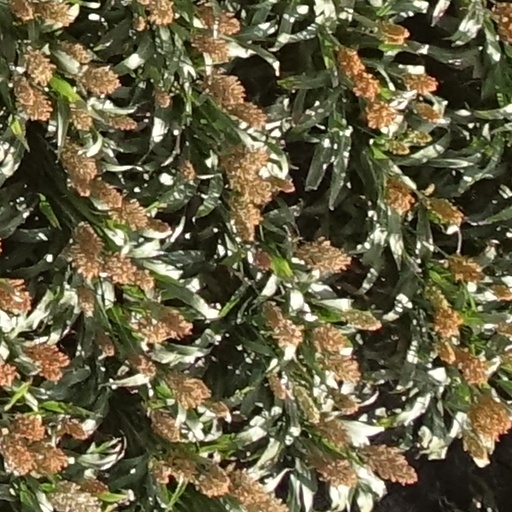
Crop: sorghum